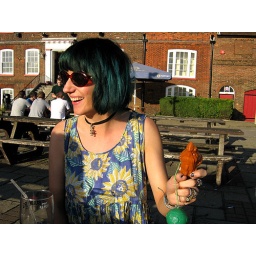
ball in a dragon cup